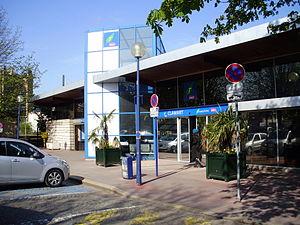
Gare de Clamart - entrée, Hauts-de-Seine, France